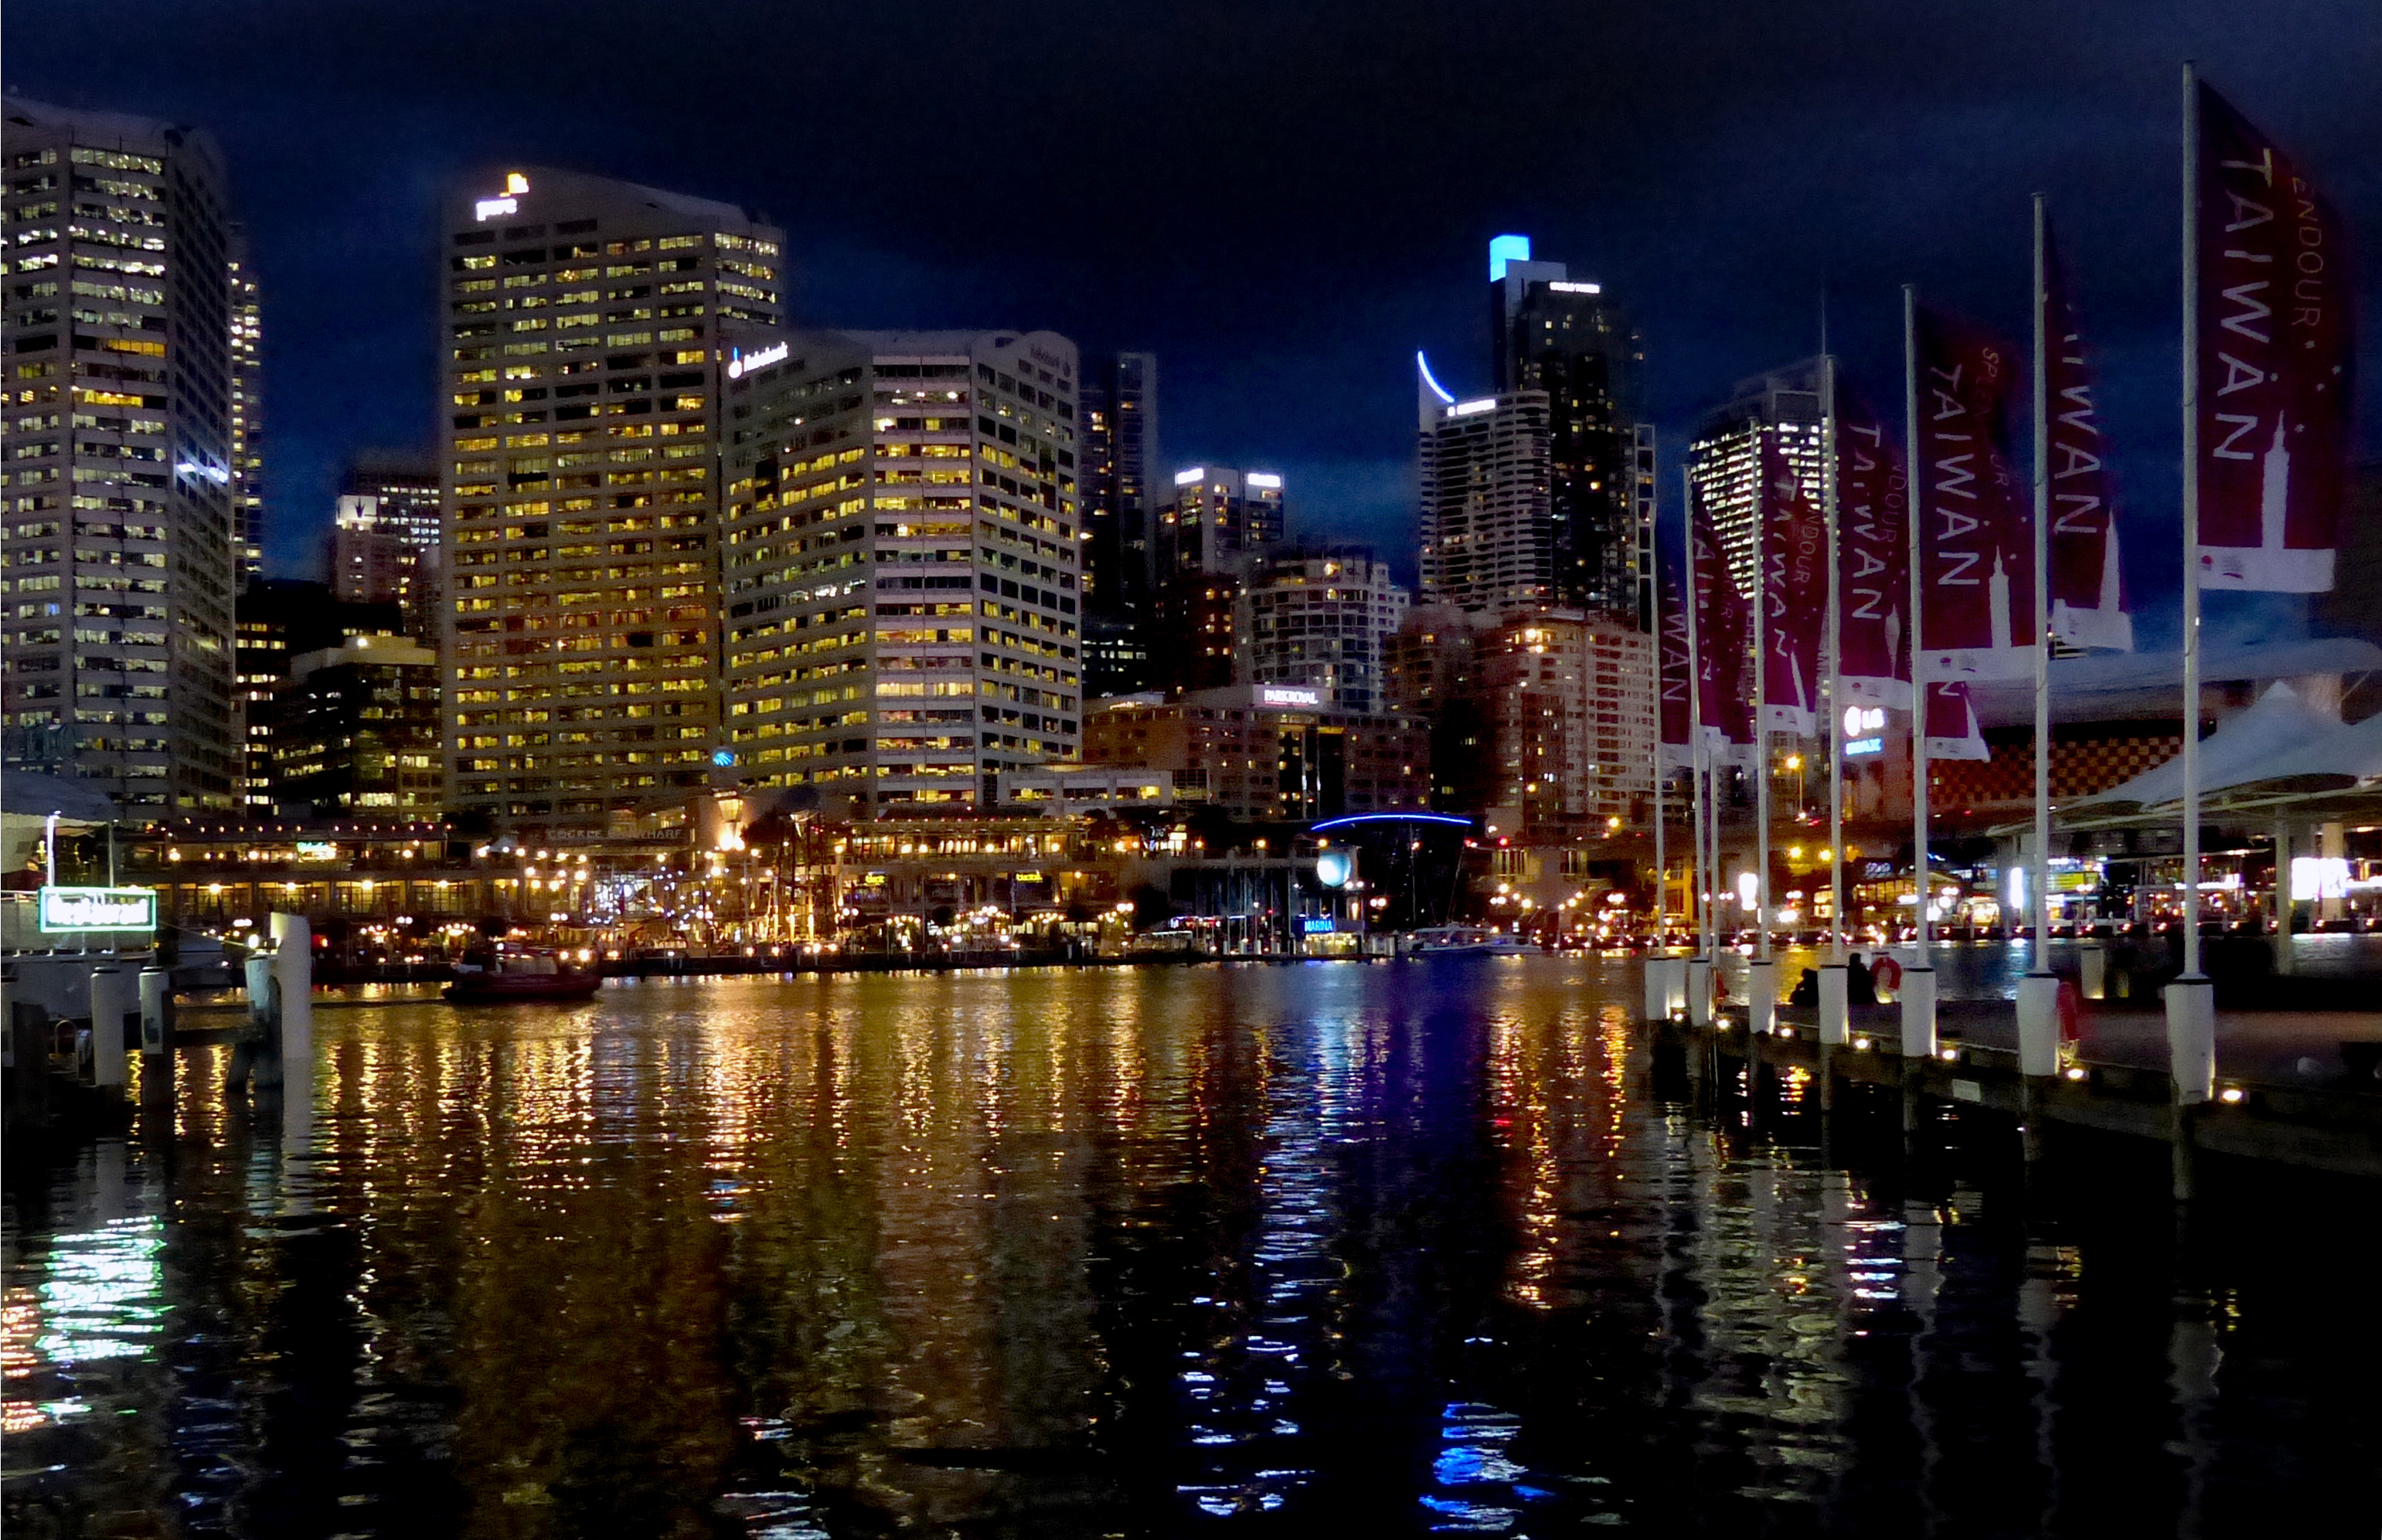
skyline, night, city, skyscraper, cityscape, downtown, dusk, evening, reflection, landmark, marina, waterway, metropolis, urban area, geographical feature, human settlement, metropolitan area